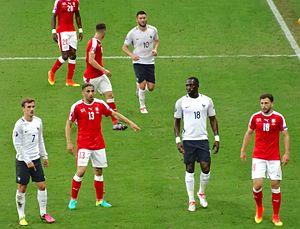
Cet article relate le parcours de l’équipe de France de football lors du Championnat d'Europe de football 2016 organisé en France du 10 juin au 10 juillet 2016.
La saison 2015-2016 de l'Olympique de Marseille est la soixante-sixième saison du club provençal en première division du Championnat de France, la vingtième consécutive au sein de l'élite du football français.
Cet article relate le parcours de l’équipe de Suisse de football lors du Championnat d'Europe de football 2016 qui a lieu du 10 juin au 10 juillet 2016 en France.
Cette liste présente les matchs de l'équipe de France de football par adversaire rencontré depuis son premier match contre l'équipe de Belgique le 1ᵉʳ mai 1904. Au 17 novembre 2019, la France a rencontré 84 adversaires.
Le stade Pierre-Mauroy, construit entre 2008 et 2012, est à la fois un stade de football modulable de 50 186 places assises et une aréna, qui possède la particularité unique au monde d'avoir cinq configurations possibles de par sa pelouse qui se soulève sur sa moitié et se déplace pour venir se superposer à la moitié restante et libérer ainsi des gradins rétractables supplémentaires situés en dessous du niveau de la pelouse ainsi qu'un nouveau sol. Il est situé à Villeneuve-d'Ascq, commune de la Métropole européenne de Lille, et est le principal stade de Lille. Initialement nommé Grand Stade Lille Métropole, le stade, en forme de vaisseau translucide, est inauguré en août 2012.
L'équipe de Suisse de football est constituée par une sélection des meilleurs joueurs suisses sous l'égide de l'Association suisse de football. Surnommée « la Nati », elle représente le pays lors des compétitions internationales.